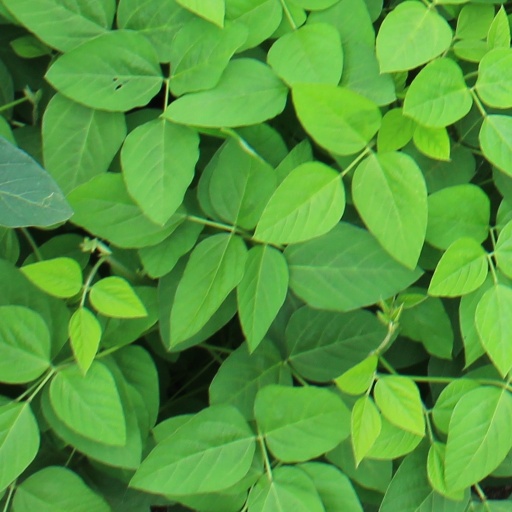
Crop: soybean